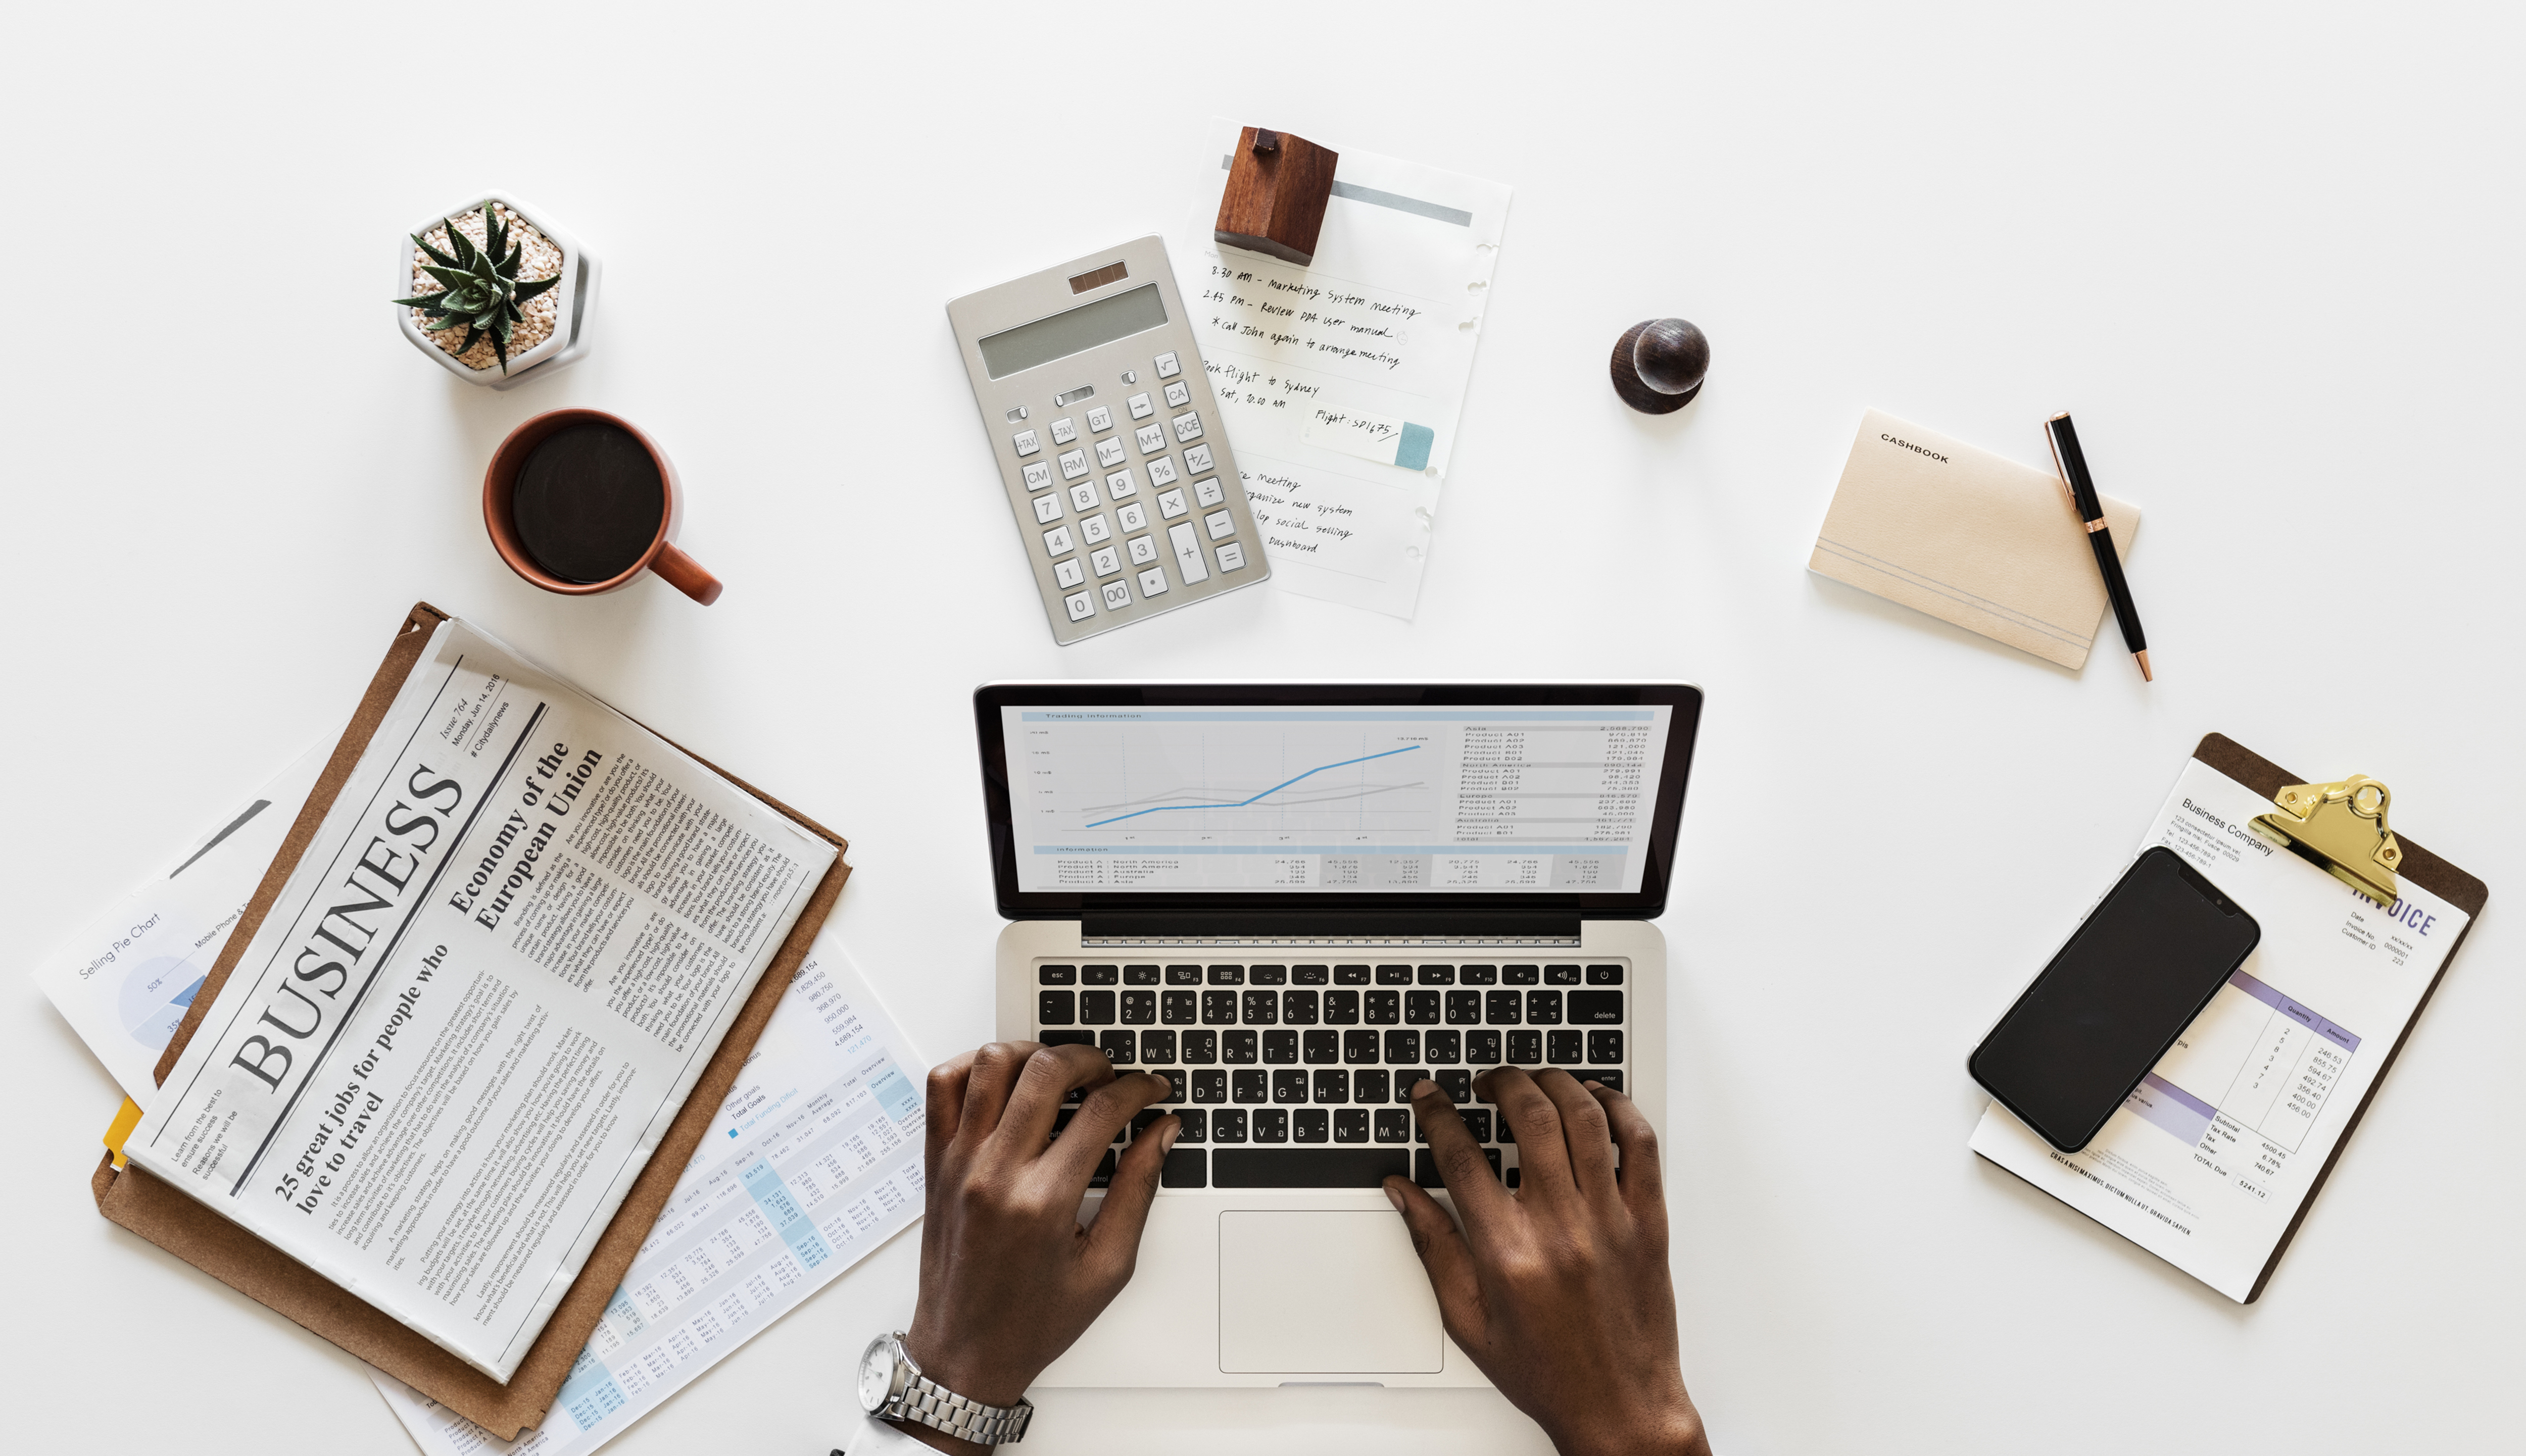
aerial, africa, african, african american, african descent, alone, america, american, application, black, business, businessman, cactus, computer, digital device, flat lay, flatlay, flay lay, form, hands, isolated, isolated on white, laptop, mobile phone, newspaper, nigeria, nigerian, notebook, office, one, papers, plant, solo, table, technology, typing, using, white background, wireless, working, workplace, workspace, zimbabwe, zimbabwean, office equipment, desk, font, design, paper, document, stock photography, graphic design, furniture, diagram, electronic instrument, illustration, paper product